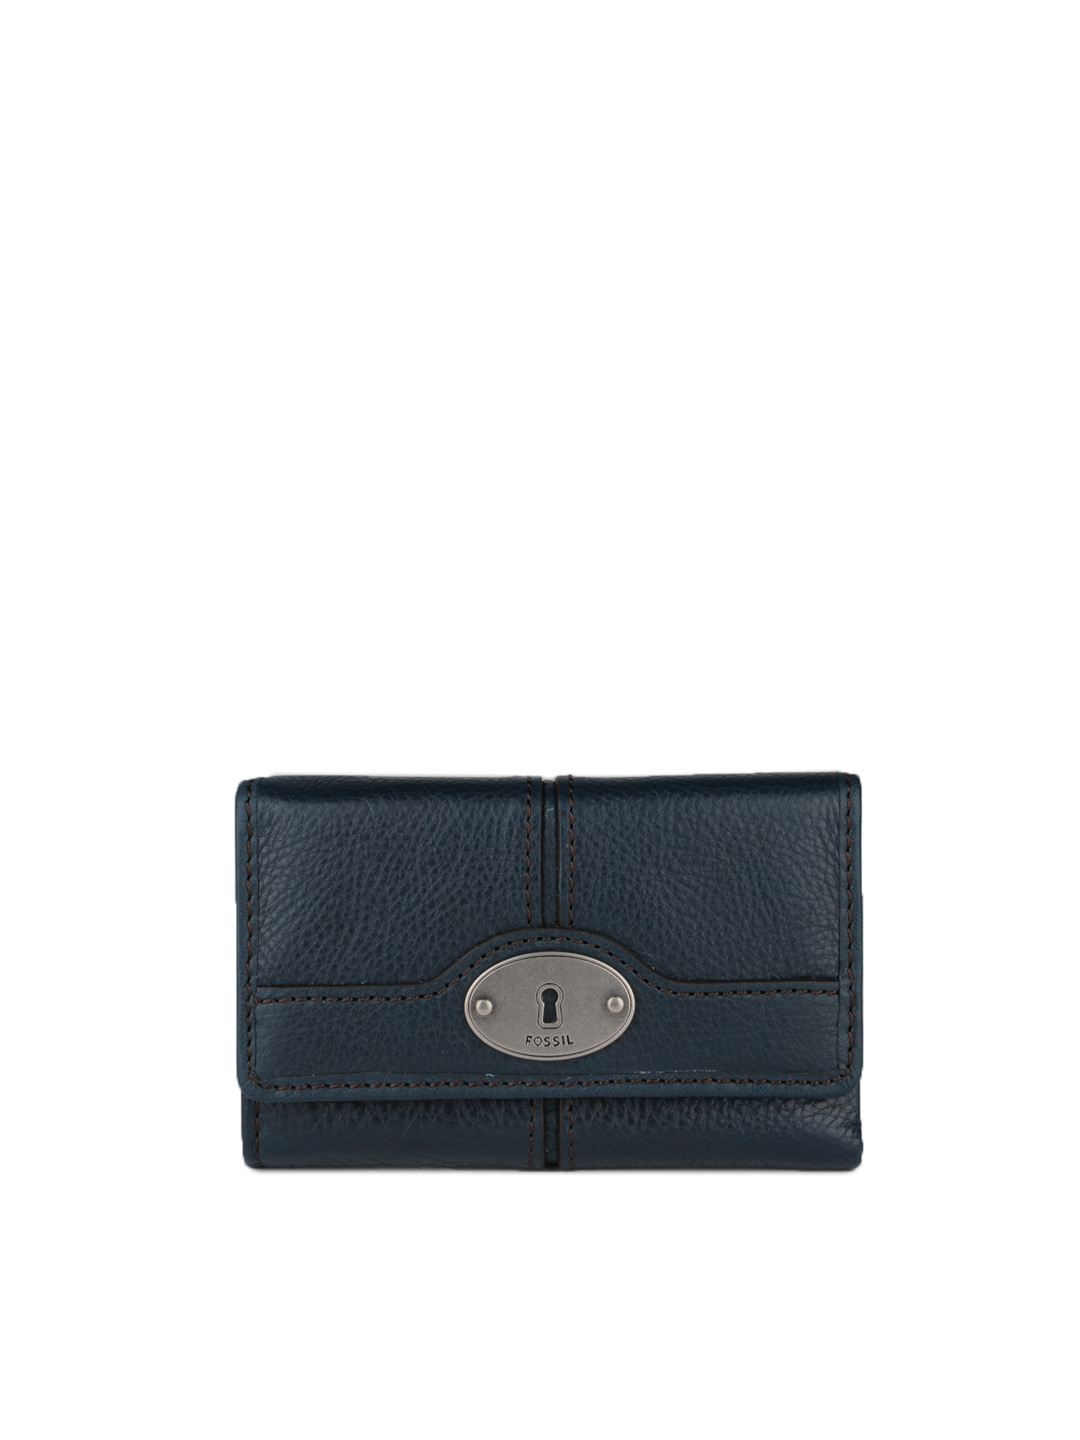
Fossil Women Blue Wallet
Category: Accessories / Wallets / Wallets
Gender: Women
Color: Blue
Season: Winter 2016
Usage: Casual